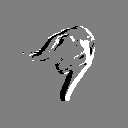
ASL letter: j